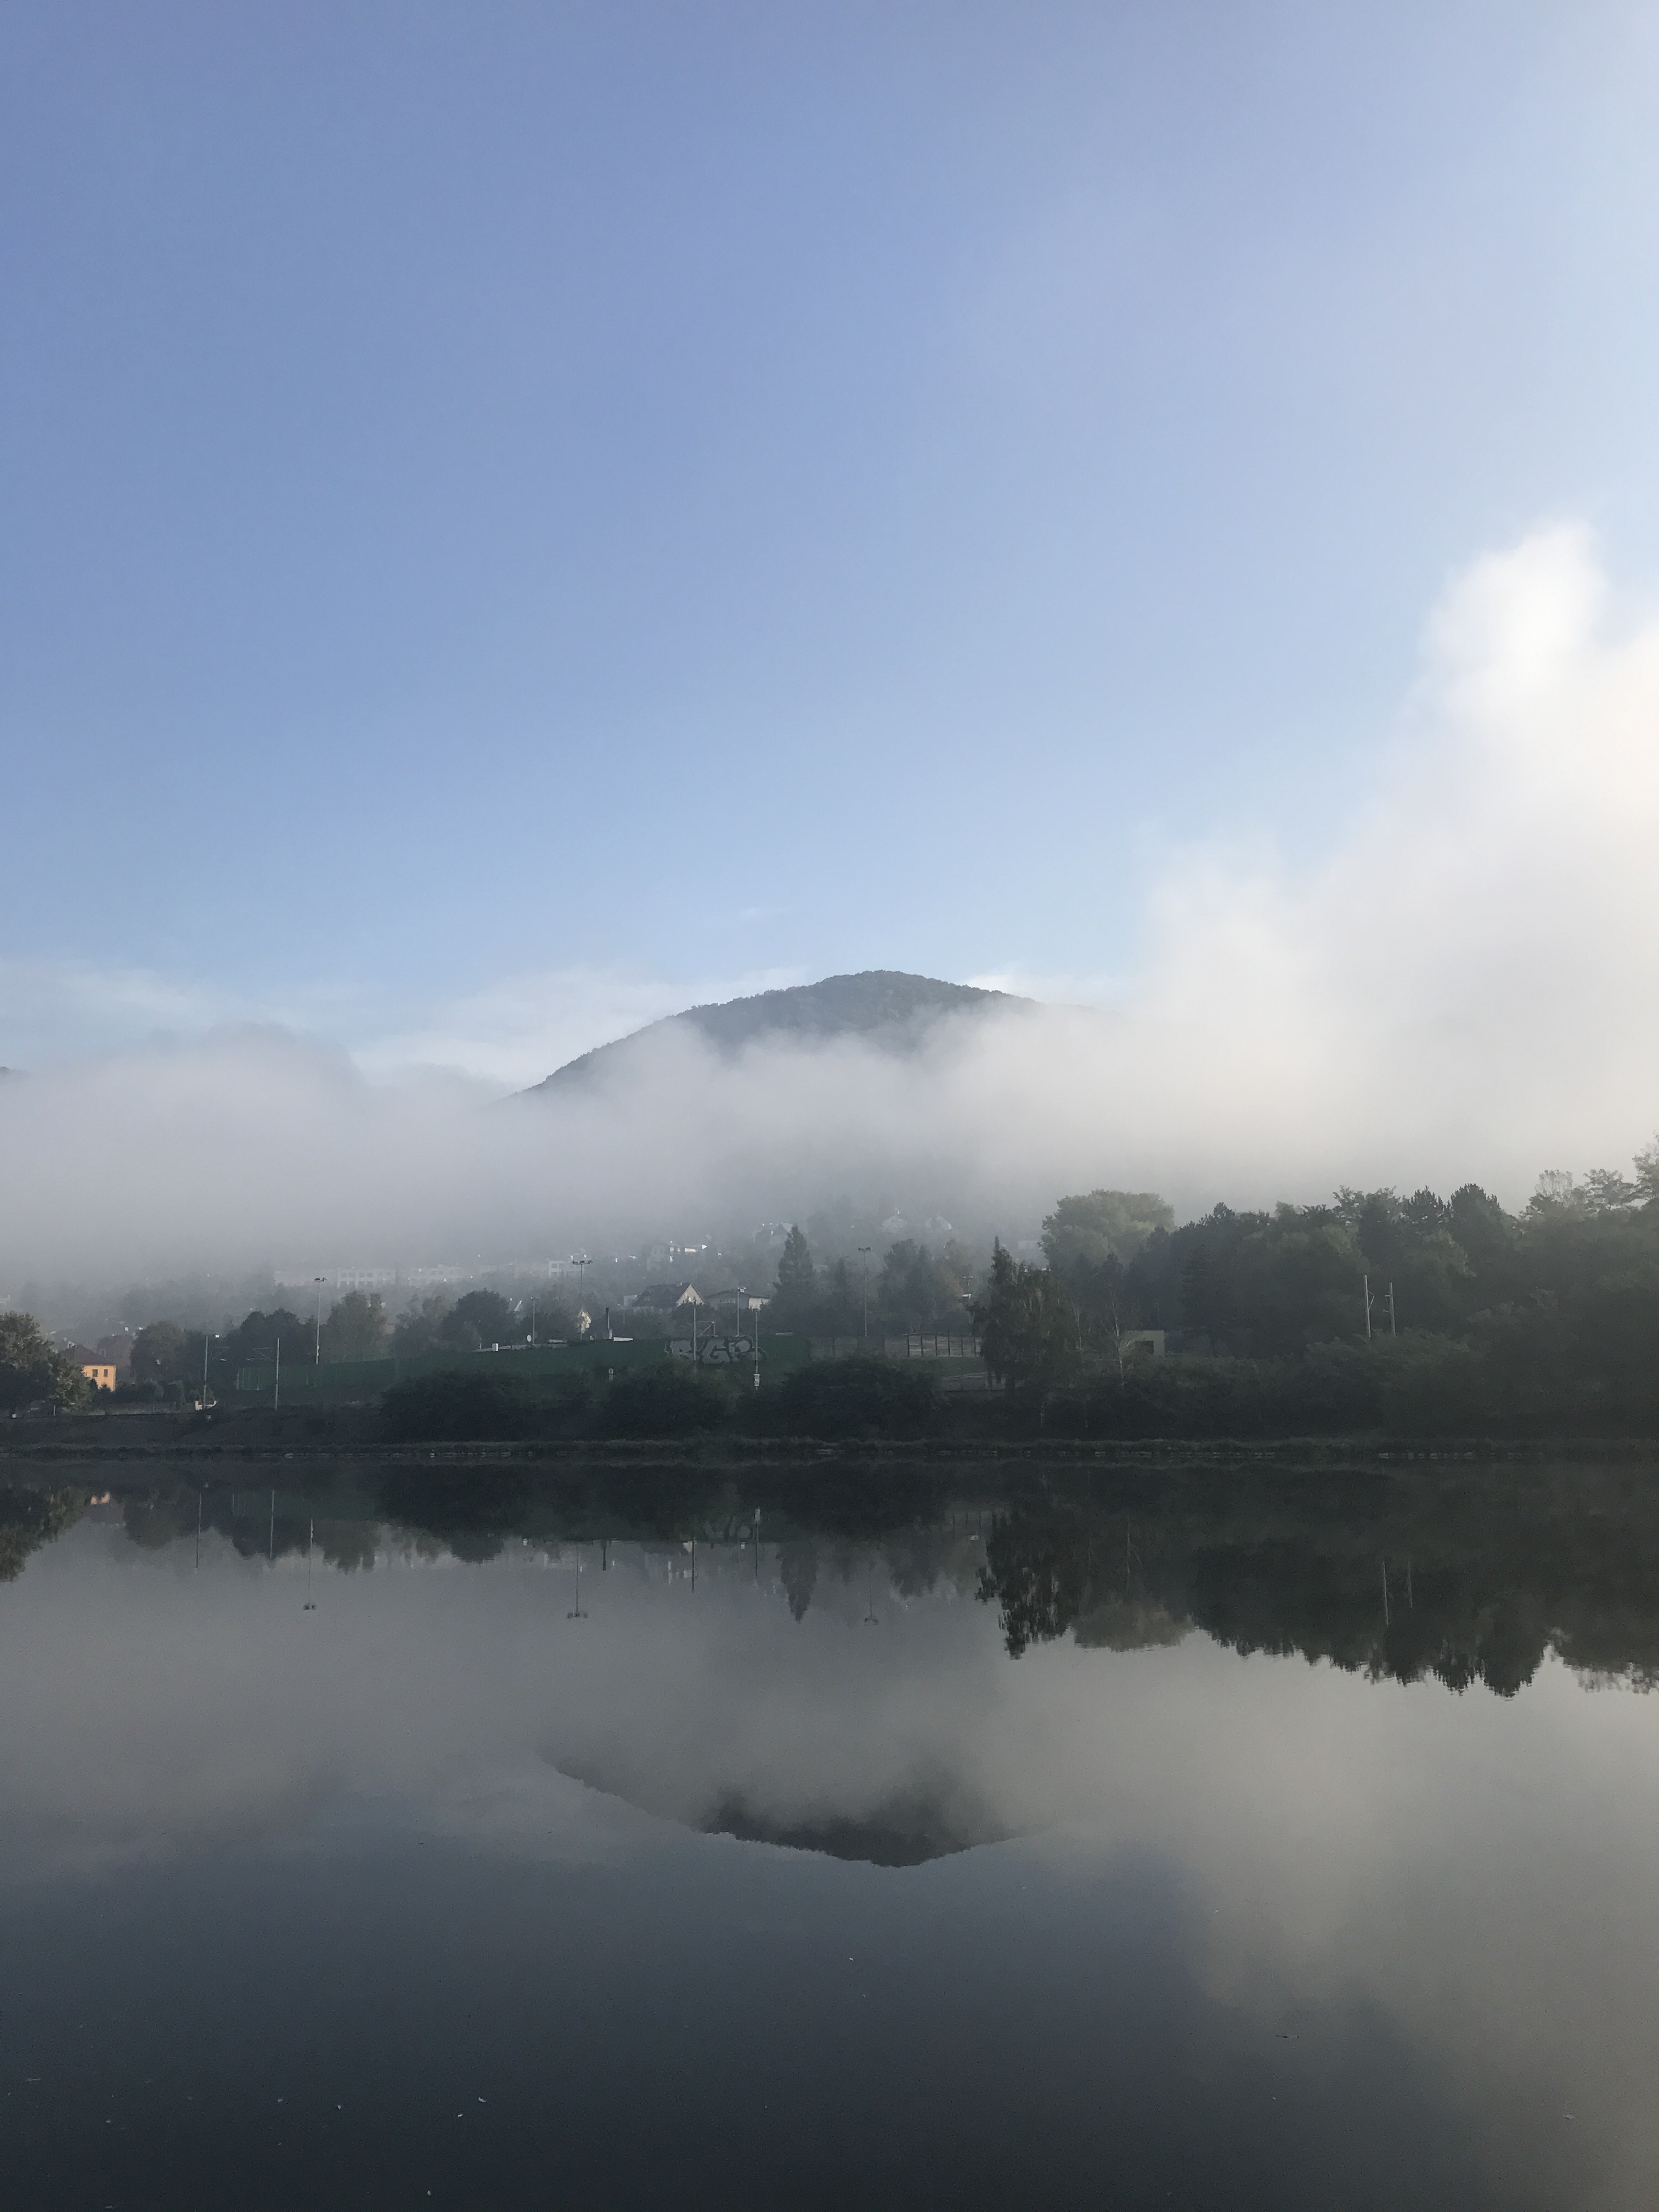
Labe river, The rivers of Bohemia, river, usti nad labem, czech republic, northern bohemia, morning, haze, fog, shore, forest, fairy tale, magic, romance, relaxation, tourism, mountain, mountain in the fog, mirror, reflection in the water, rock, the Czech mountains, reflection, sky, loch, mist, water, highland, dawn, atmosphere, calm, lake, cloud, reservoir, daytime, water resources, horizon, tree, lake district, sunlight, hill station, mountain range, fell, evening, mount scenery, hill, landscape, fjord, sunrise, inlet